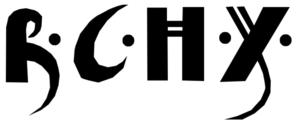
Le Conseil suprême de l'économie nationale ou Vesenkha était l'organe suprême de la politique économique de l'URSS. Deux institutions ont porté ce nom, une première fois en 1917-1932, et une deuxième fois en 1963–1965.